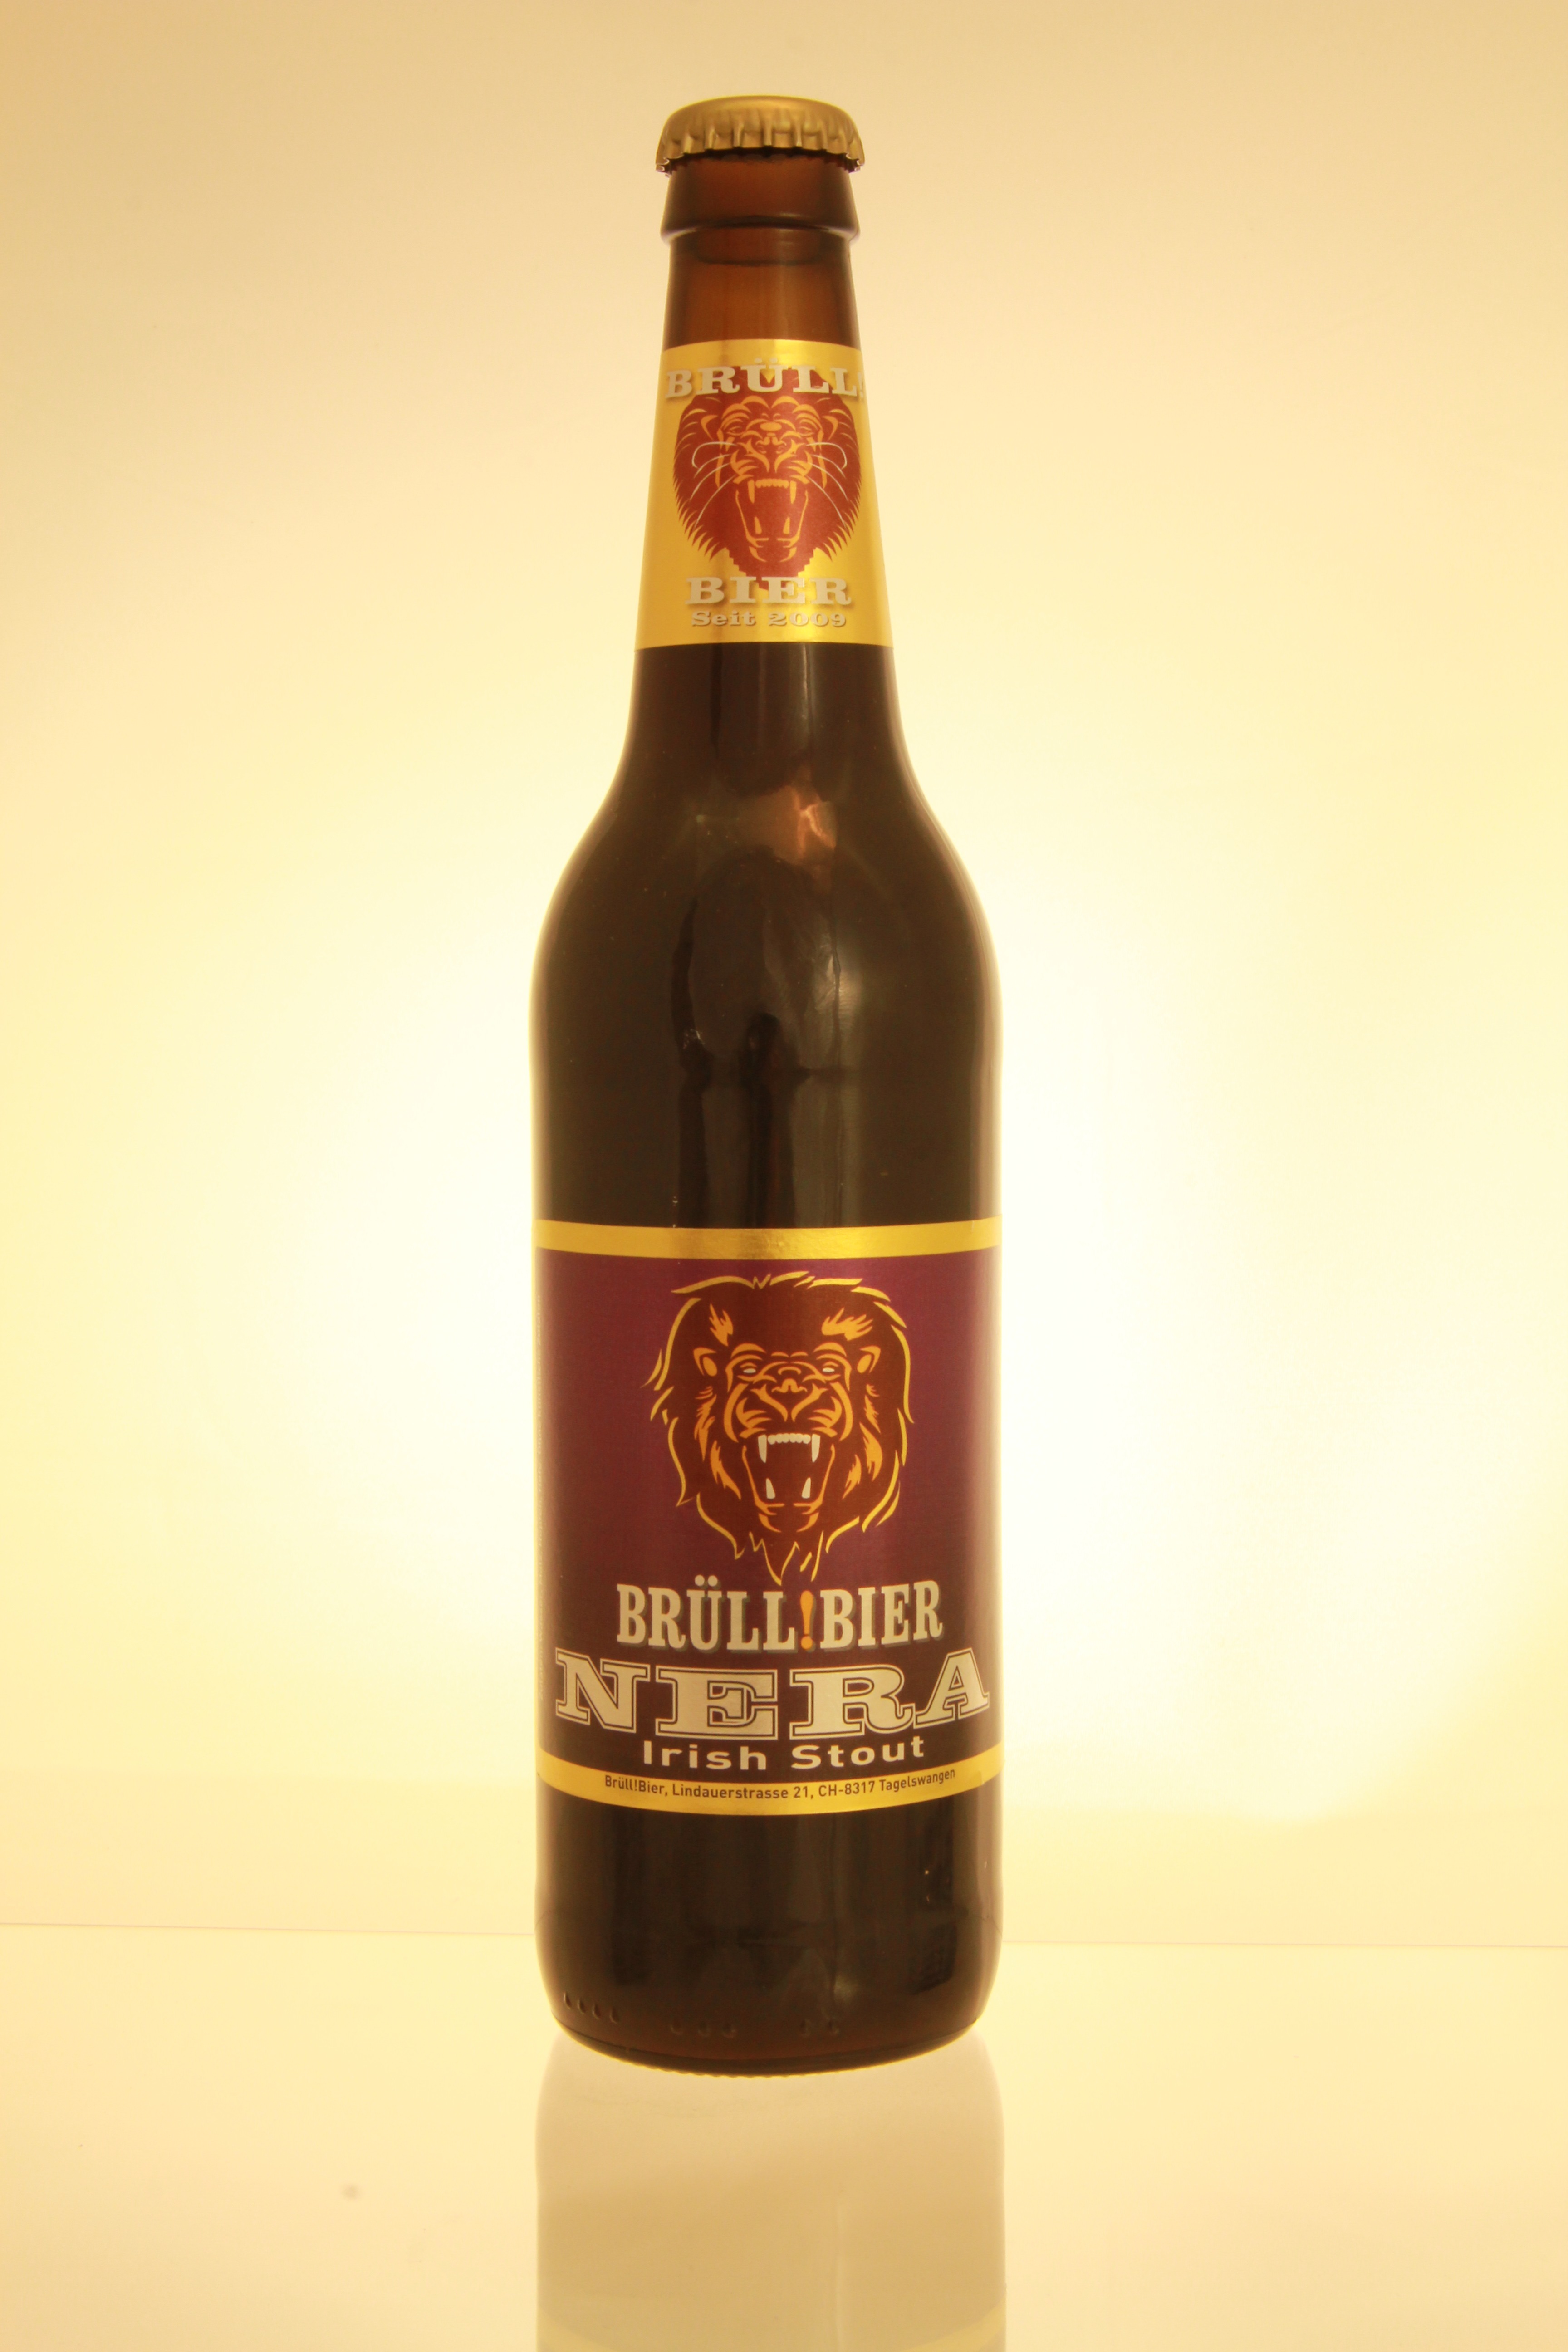
wine, drink, bottle, beer, lager, beer bottle, liqueur, brewery, beer garden, stout, ale, alcoholic beverage